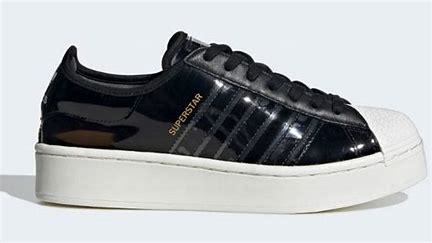
Brand: Adidas
Model: Superstar Bold